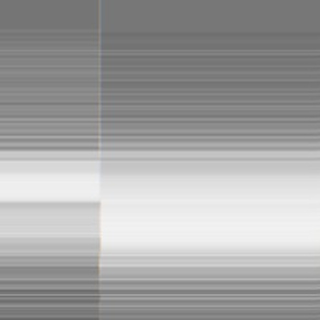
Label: sugarcane_bacterial_blight